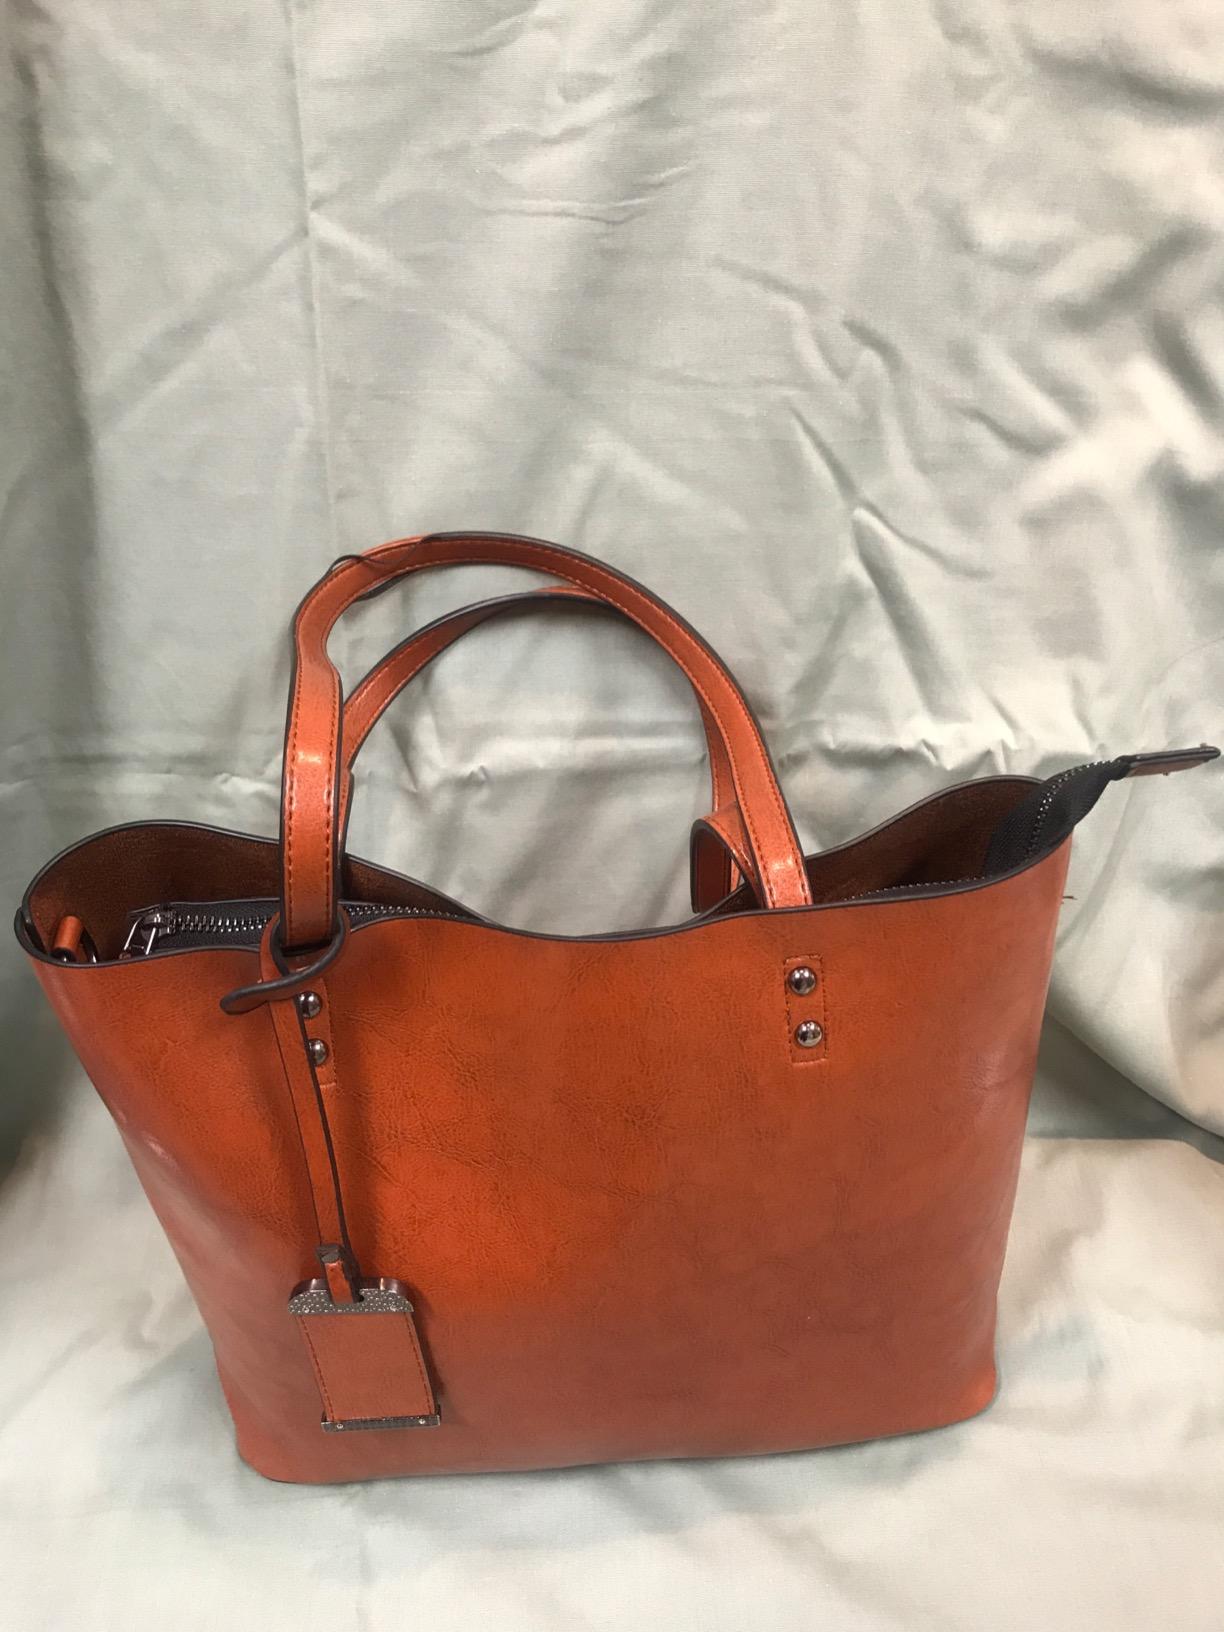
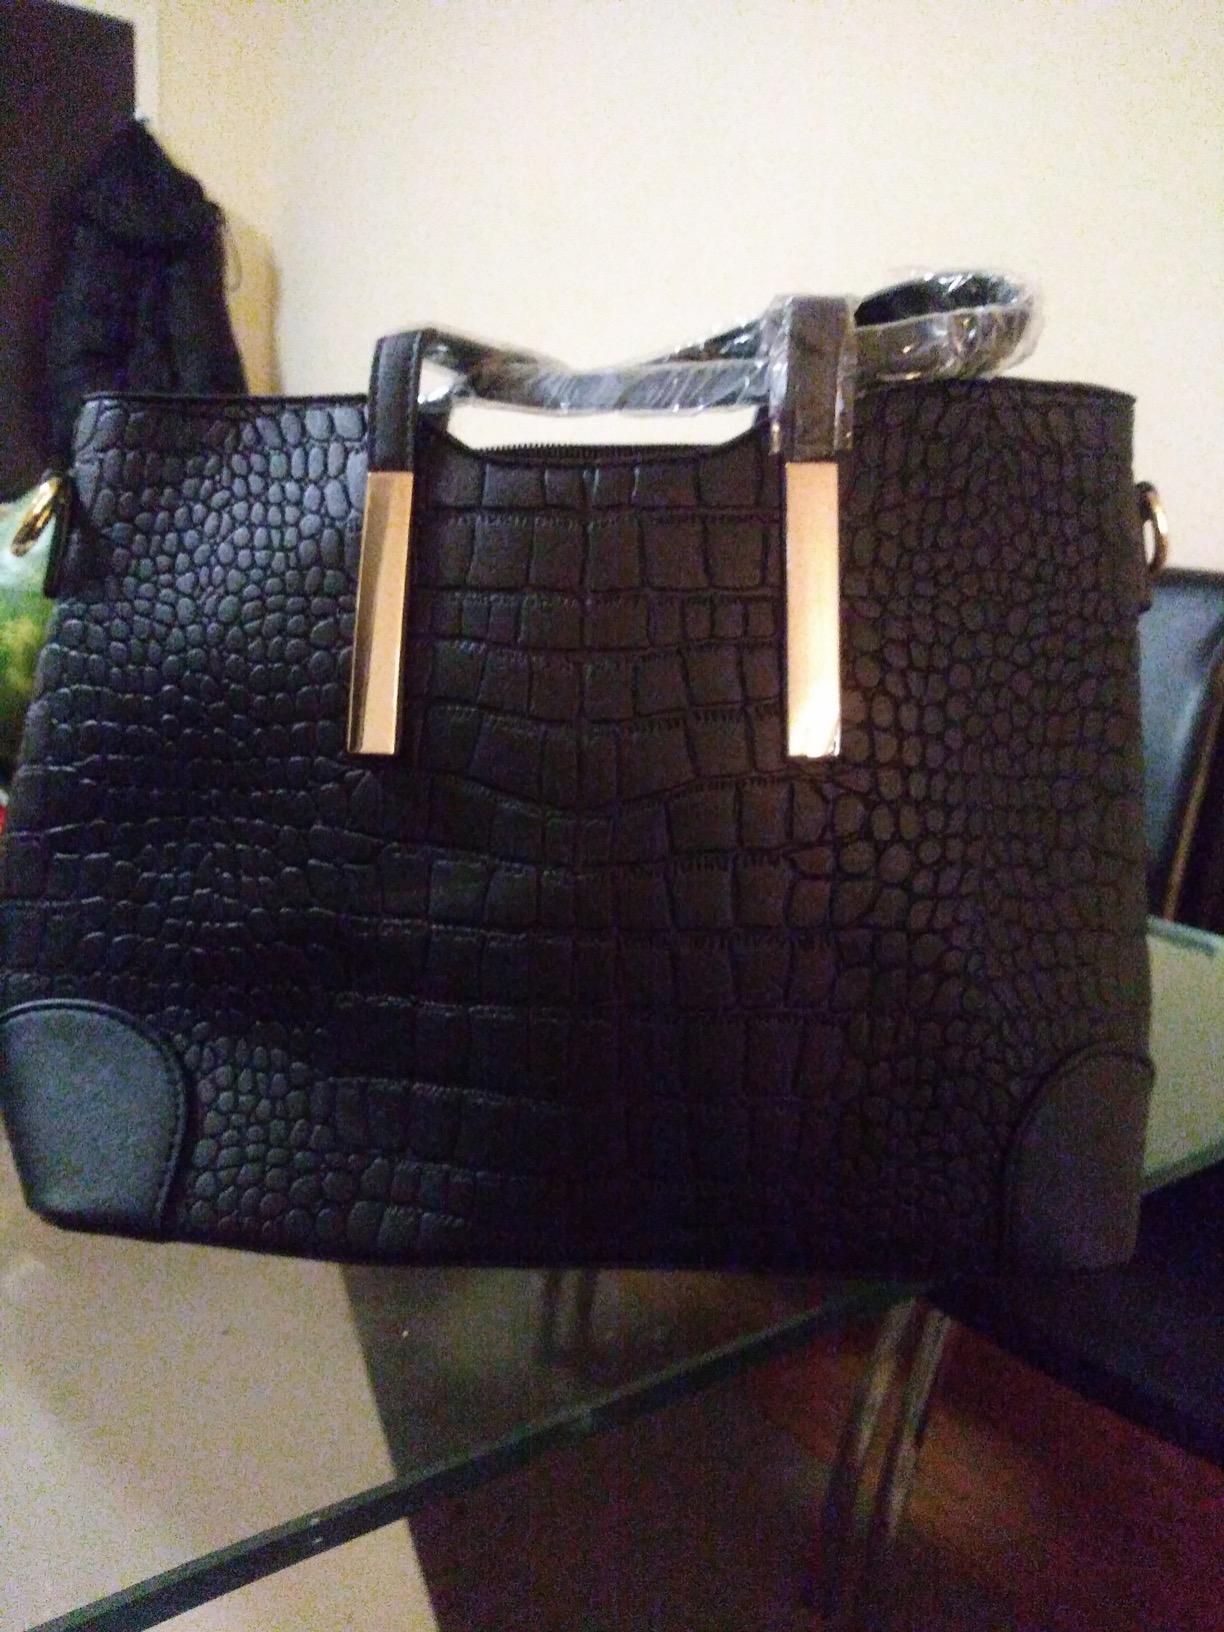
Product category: accessories_handbag
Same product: no